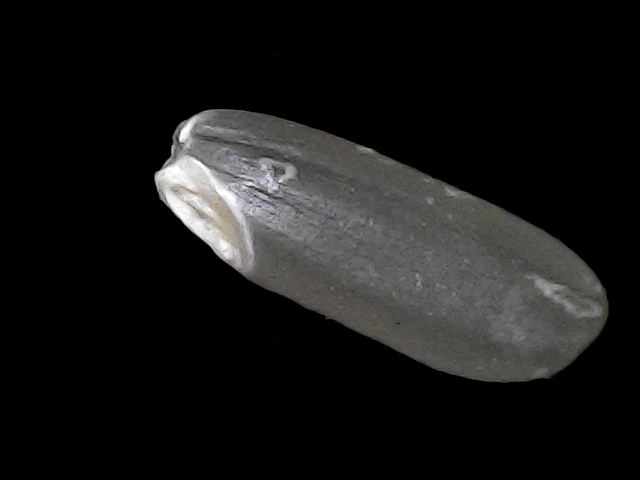
Rice variety: BD49